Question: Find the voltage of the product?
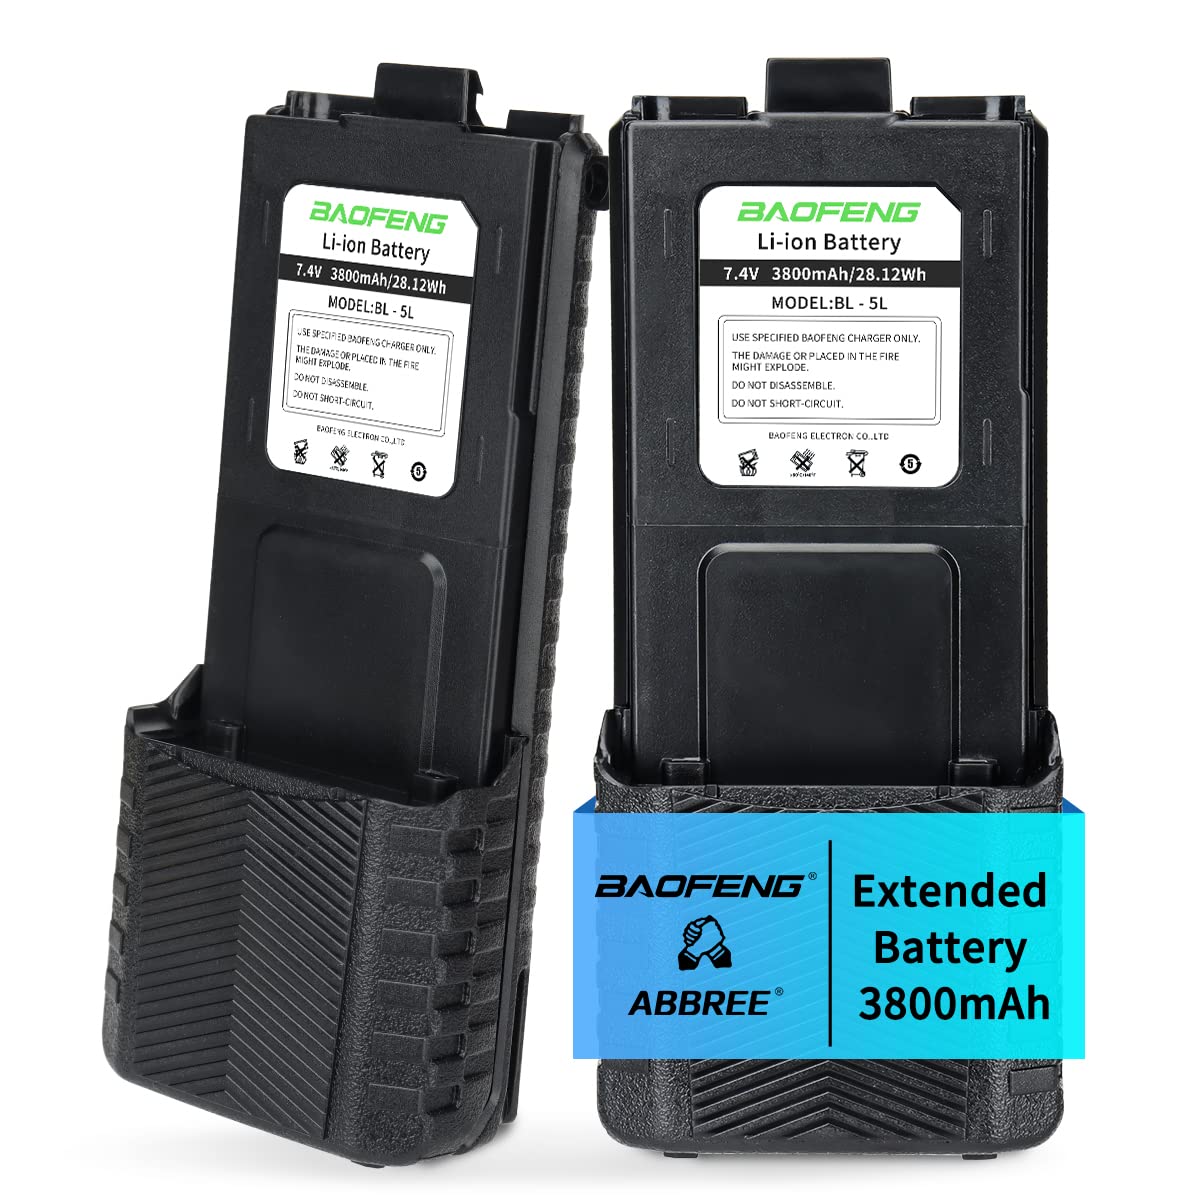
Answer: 7.4 volt